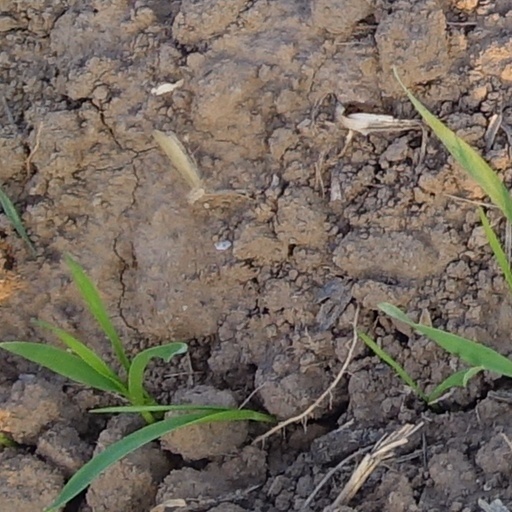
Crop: wheat